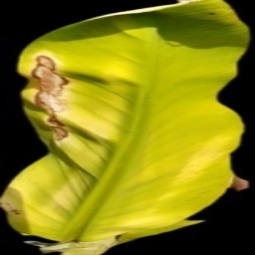
Label: Magnesium